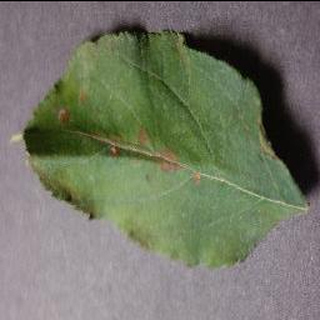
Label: apple_cedar_apple_rust